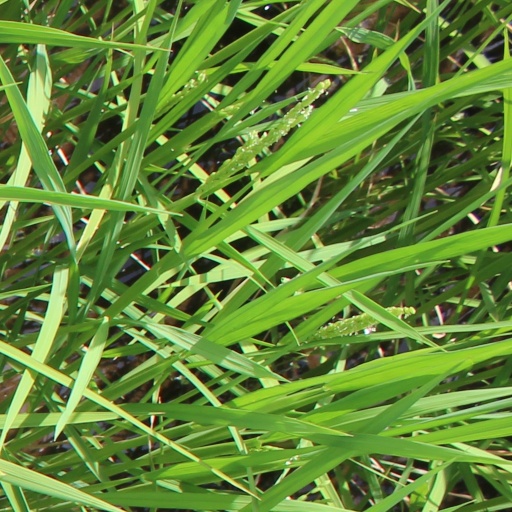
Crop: rice